13th Texas Cavalry Regiment

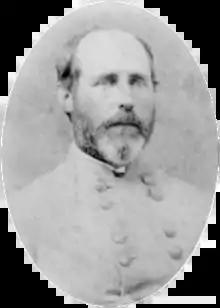
James M. Hawes

On 2 July 1862, the 13th Texas Cavalry received orders to march from Camp McCulloch near Tyler, Texas, to Camp Nelson in Arkansas. While passing through Lafayette County, Arkansas, an epidemic of measles and typhoid fever broke out, killing 30 men and causing the regiment to pause its march. Cavalry service proved extremely popular among Texas soldiers, so much so, that there was not enough infantry manpower. Therefore, the Confederate authorities dismounted many Texas cavalry regiments, forcing the soldiers to serve as foot soldiers. Burnett's 13th Texas Cavalry was one of the regiments selected for conversion to infantry. The soldiers were not happy with this arrangement and complained at their treatment.